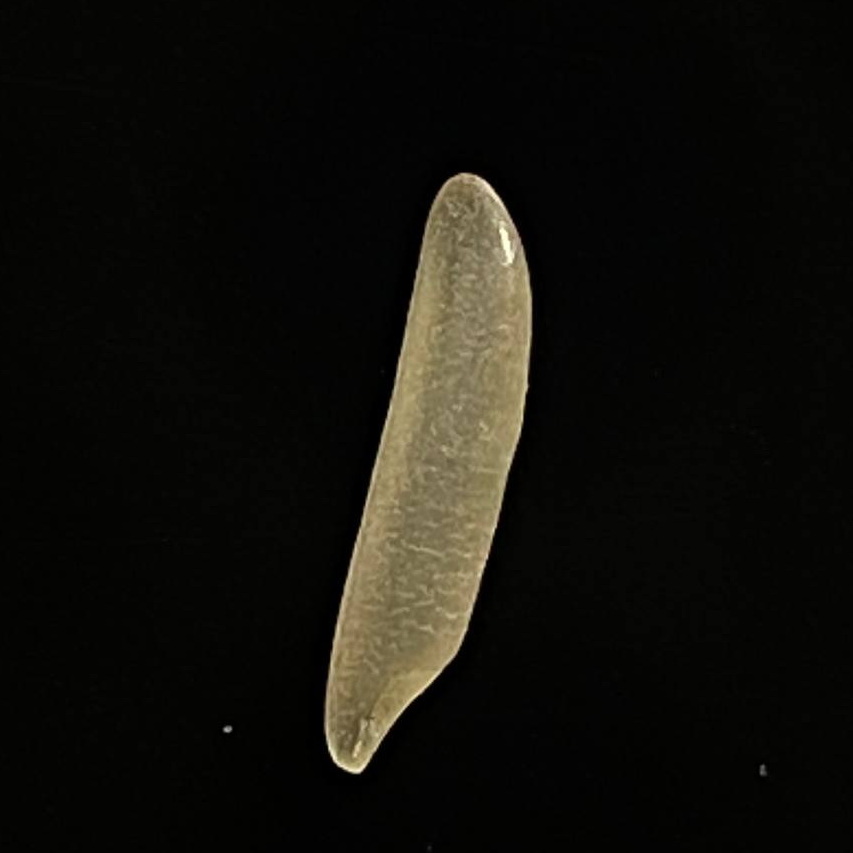
Rice variety: Bashmoti